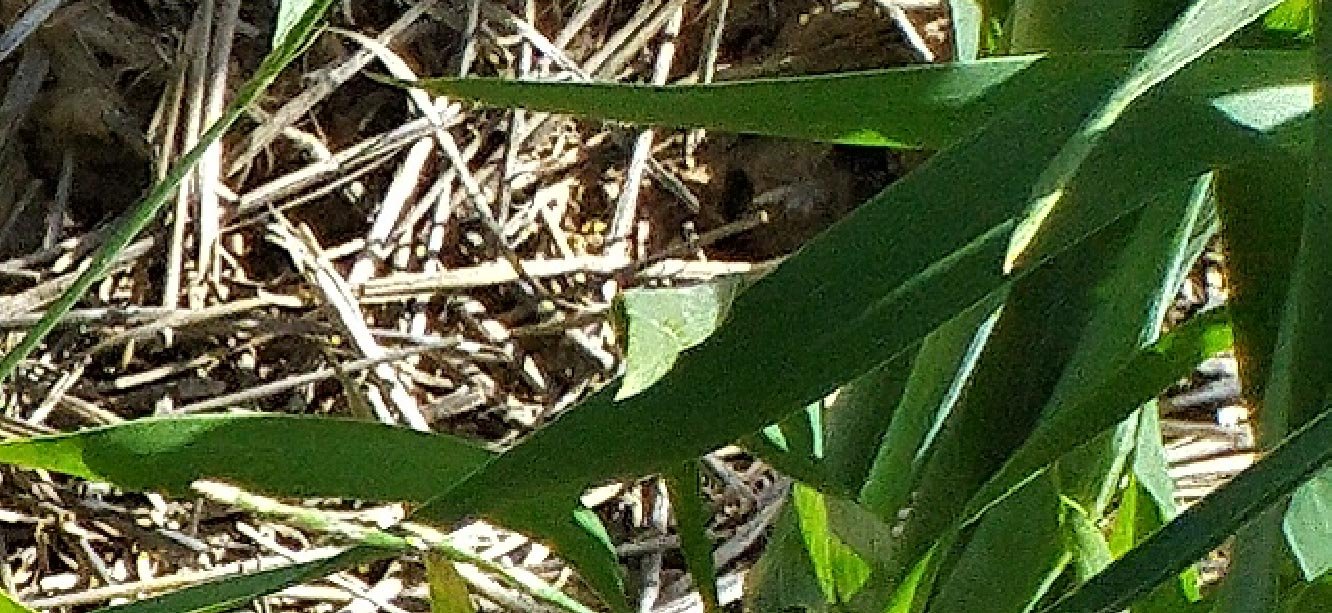
Label: Wheat___Healthy